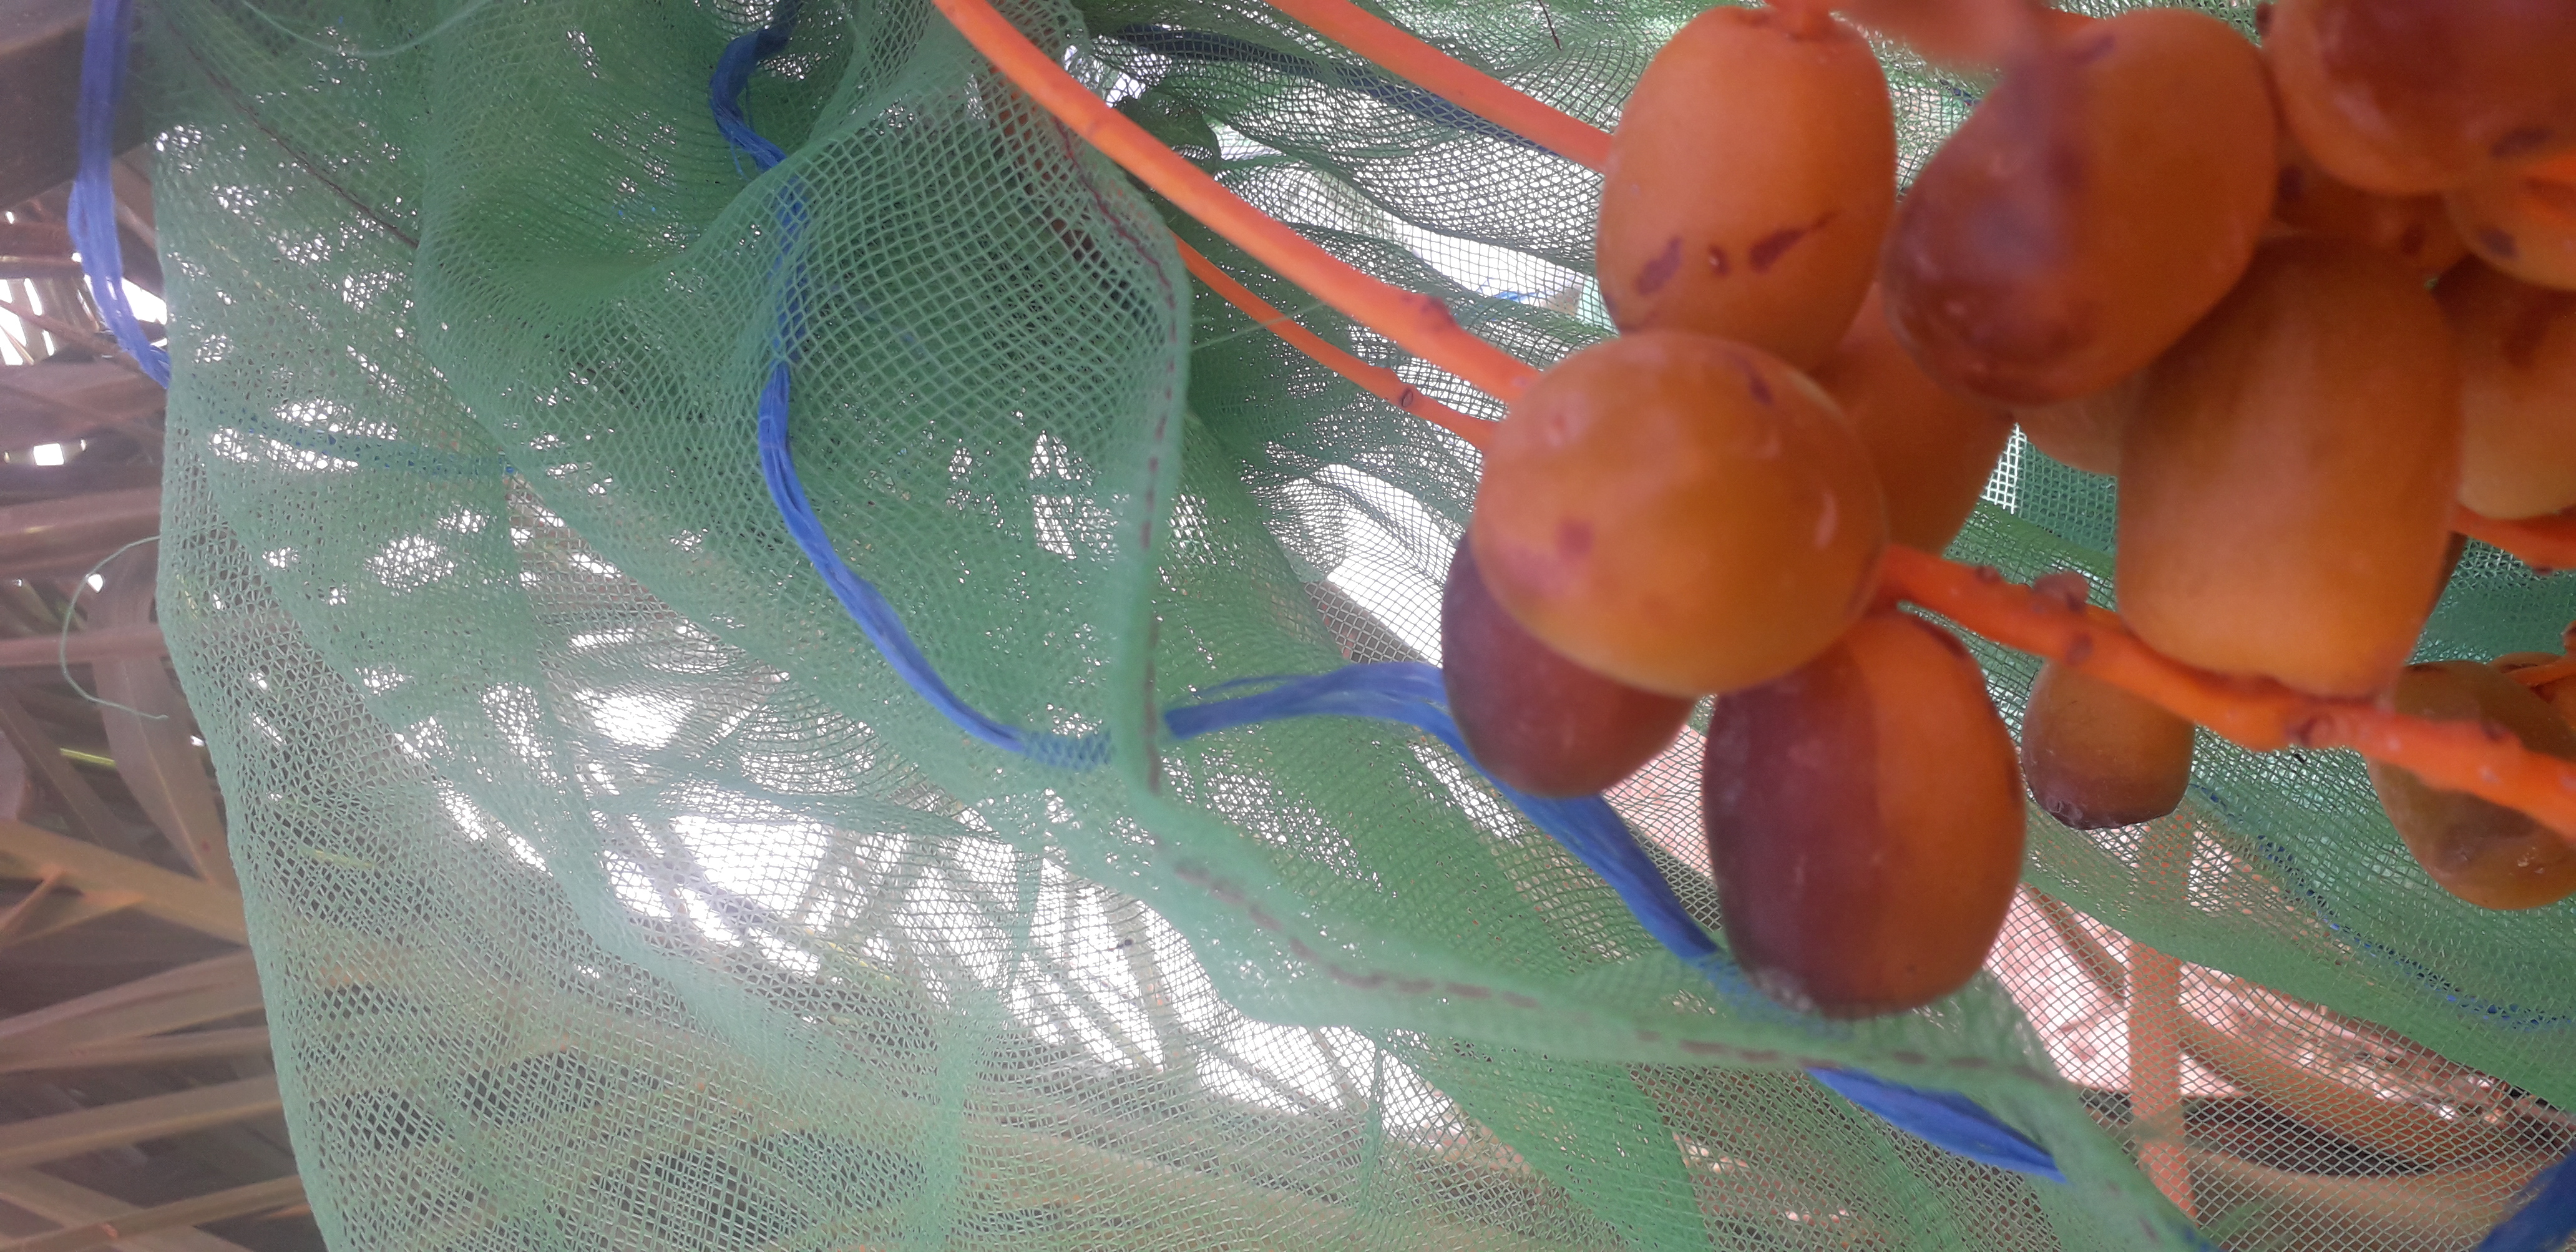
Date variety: Boufagous